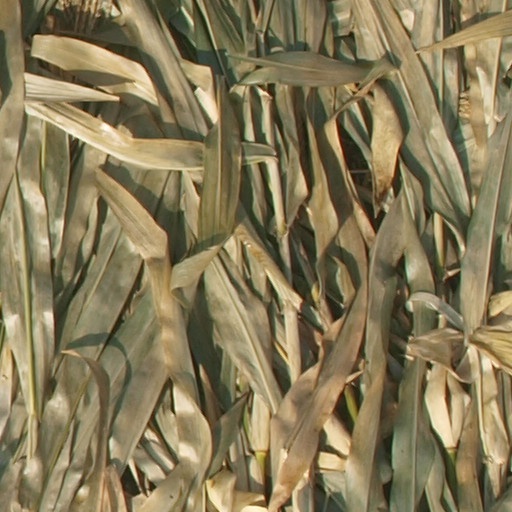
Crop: maize; corn